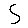
Label: 5